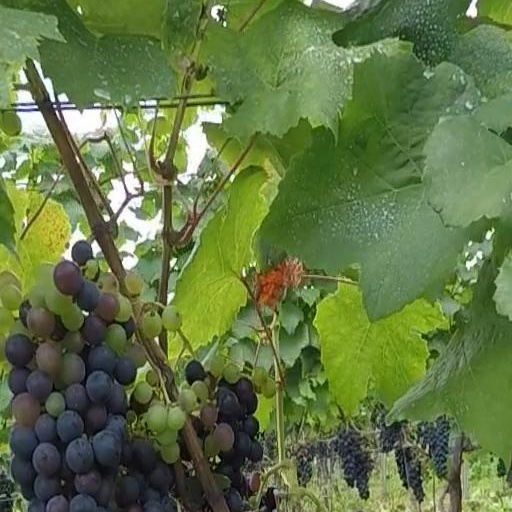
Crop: grape